Military career of Elvis Presley

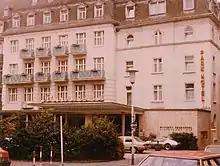
Hilbert's Park Hotel, Bad Nauheim

After a short break to record new material for RCA Victor in June, Presley returned to Fort Hood to finish his tank training. He was now living off post, in his own house, with his mother, father, grandmother, and friend Lamar Fike; soldiers who had dependents living off post were allowed to live with them. Having his family close by cheered him up immensely, although he still spoke to friends about his fears for his career. Parker, who was often a visitor to Presley's home, would attempt to reassure his client. Parker had arranged for enough material and merchandise to be available to keep Presley's name in the public arena during his two years in the service. Although Presley nodded along in agreement with his manager, he was not really convinced that he could return to what he had known previously.